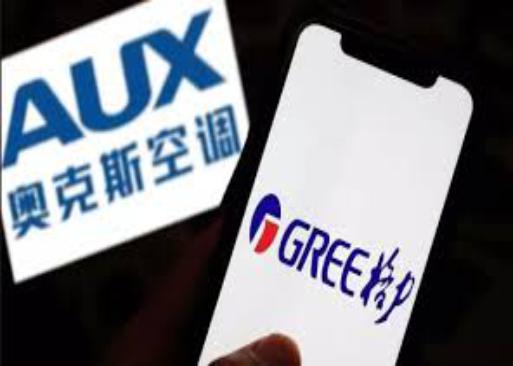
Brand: auxx-1
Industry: Electronic